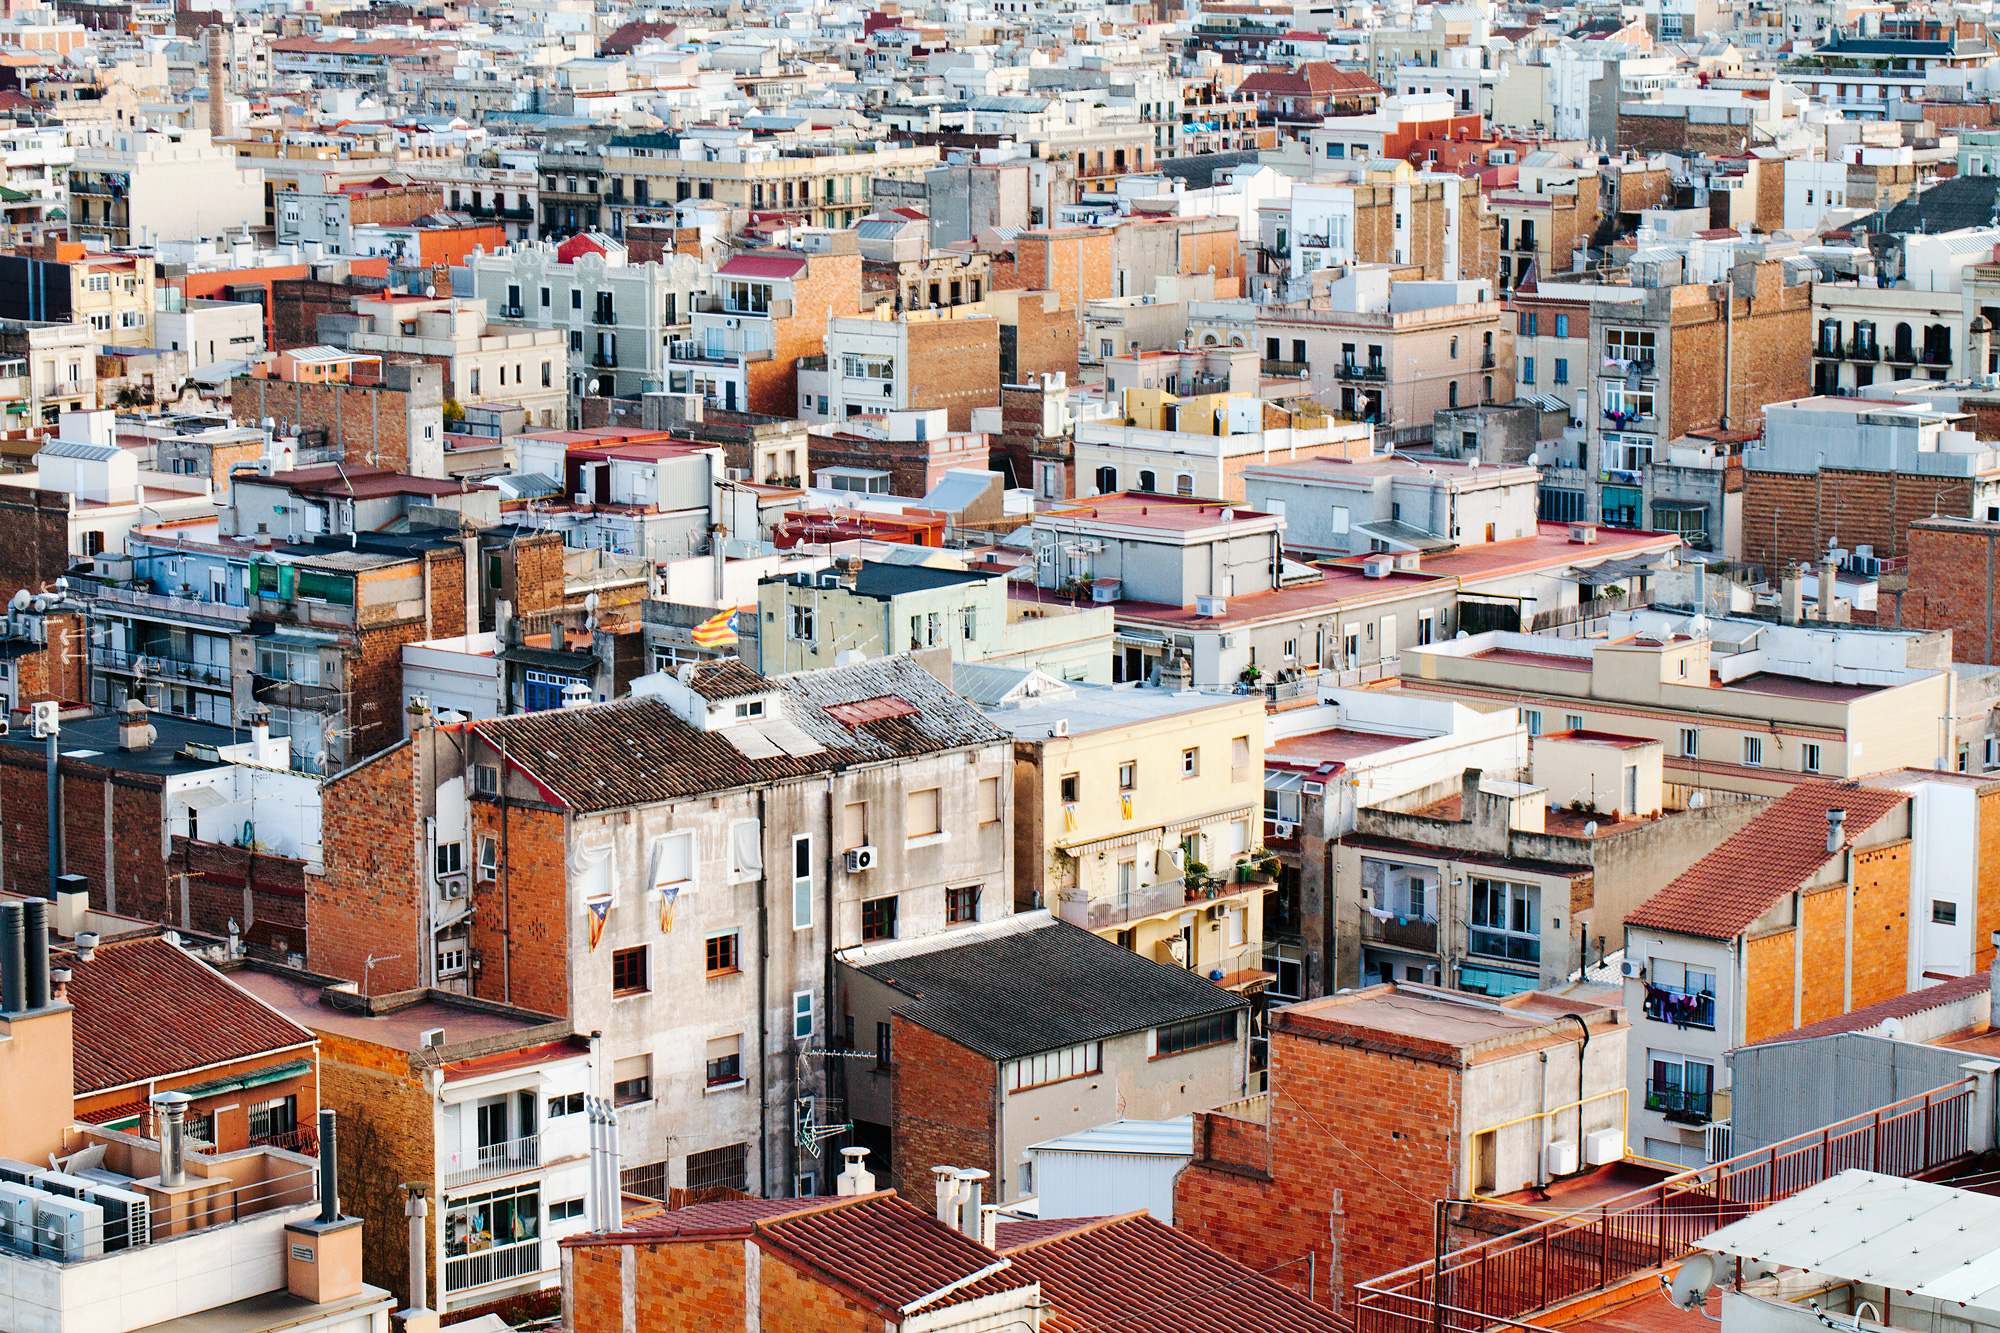
architecture, skyline, town, city, urban, cityscape, downtown, suburb, tower block, buildings, houses, slum, metropolis, neighbourhood, aerial photography, urban area, residential area, geographical feature, human settlement, metropolitan area